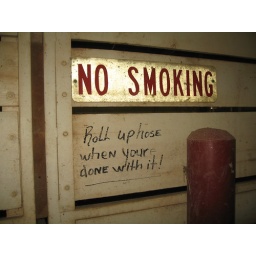
Message on a wall in horse barns at the 2009 Nebraska State Fair.